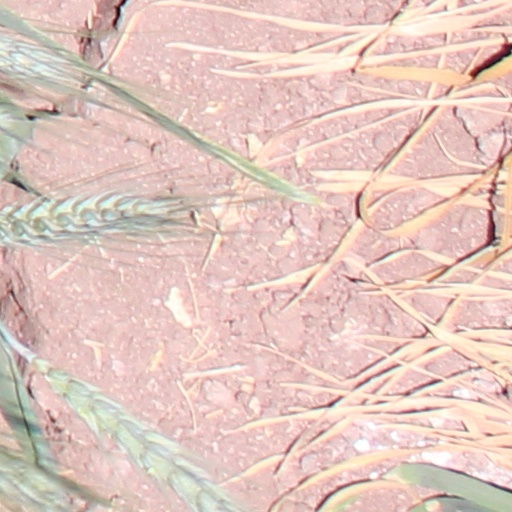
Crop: wheat